116th Brigade (United Kingdom)

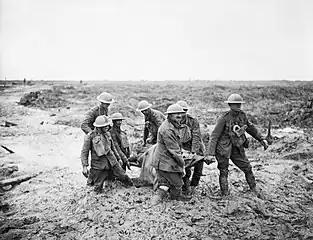
A team of stretcher-bearers struggling to evacuate a wounded man after the Battle of Pilckem Ridge.

On 6 August 1914, less than 48 hours after Britain's declaration of war, Parliament sanctioned an increase of 500,000 men for the Regular British Army. The newly appointed Secretary of State for War, Earl Kitchener of Khartoum, issued his famous call to arms: 'Your King and Country Need You', urging the first 100,000 volunteers to come forward. This group of six divisions with supporting arms became known as Kitchener's First New Army, or 'K1'. The K2, K3 and K4 battalions, brigades and divisions followed soon afterwards. But the flood of volunteers overwhelmed the ability of the Army to absorb them, and the K5 units were largely raised by local initiative rather than at regimental depots, often from men from particular localities or backgrounds who wished to serve together: these were known as 'Pals battalions'. The 'Pals' phenomenon quickly spread across the country, as local recruiting committees offered complete units to the War Office (WO). On 10 December 1914 the WO authorised the formation of another six divisions (37th–42nd) and their brigades to command these K5 units, including 116th Brigade in 39th Division and 121st Brigade in 40th Division. The original 116th Bde was to comprise three battalions of the Birmingham Pals and one pals battalion from Bristol: